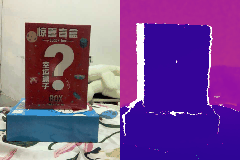
Label: box